Ramey Dawoud

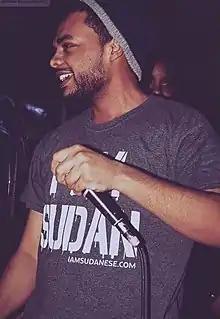
Ramey Dawoud performing live in 2016.

Ramey Dawoud is a Sudanese-American retired rapper, actor, songwriter, activist and author. He is of Nubian descent and his family originates from the Nubian town of Wadi Halfa, Sudan. Ramey Dawoud's music is known for its lyrics highlighting life in the diaspora. He is perhaps best known for his starring role in the award-winning short film, "Faisal Goes West" (2013).